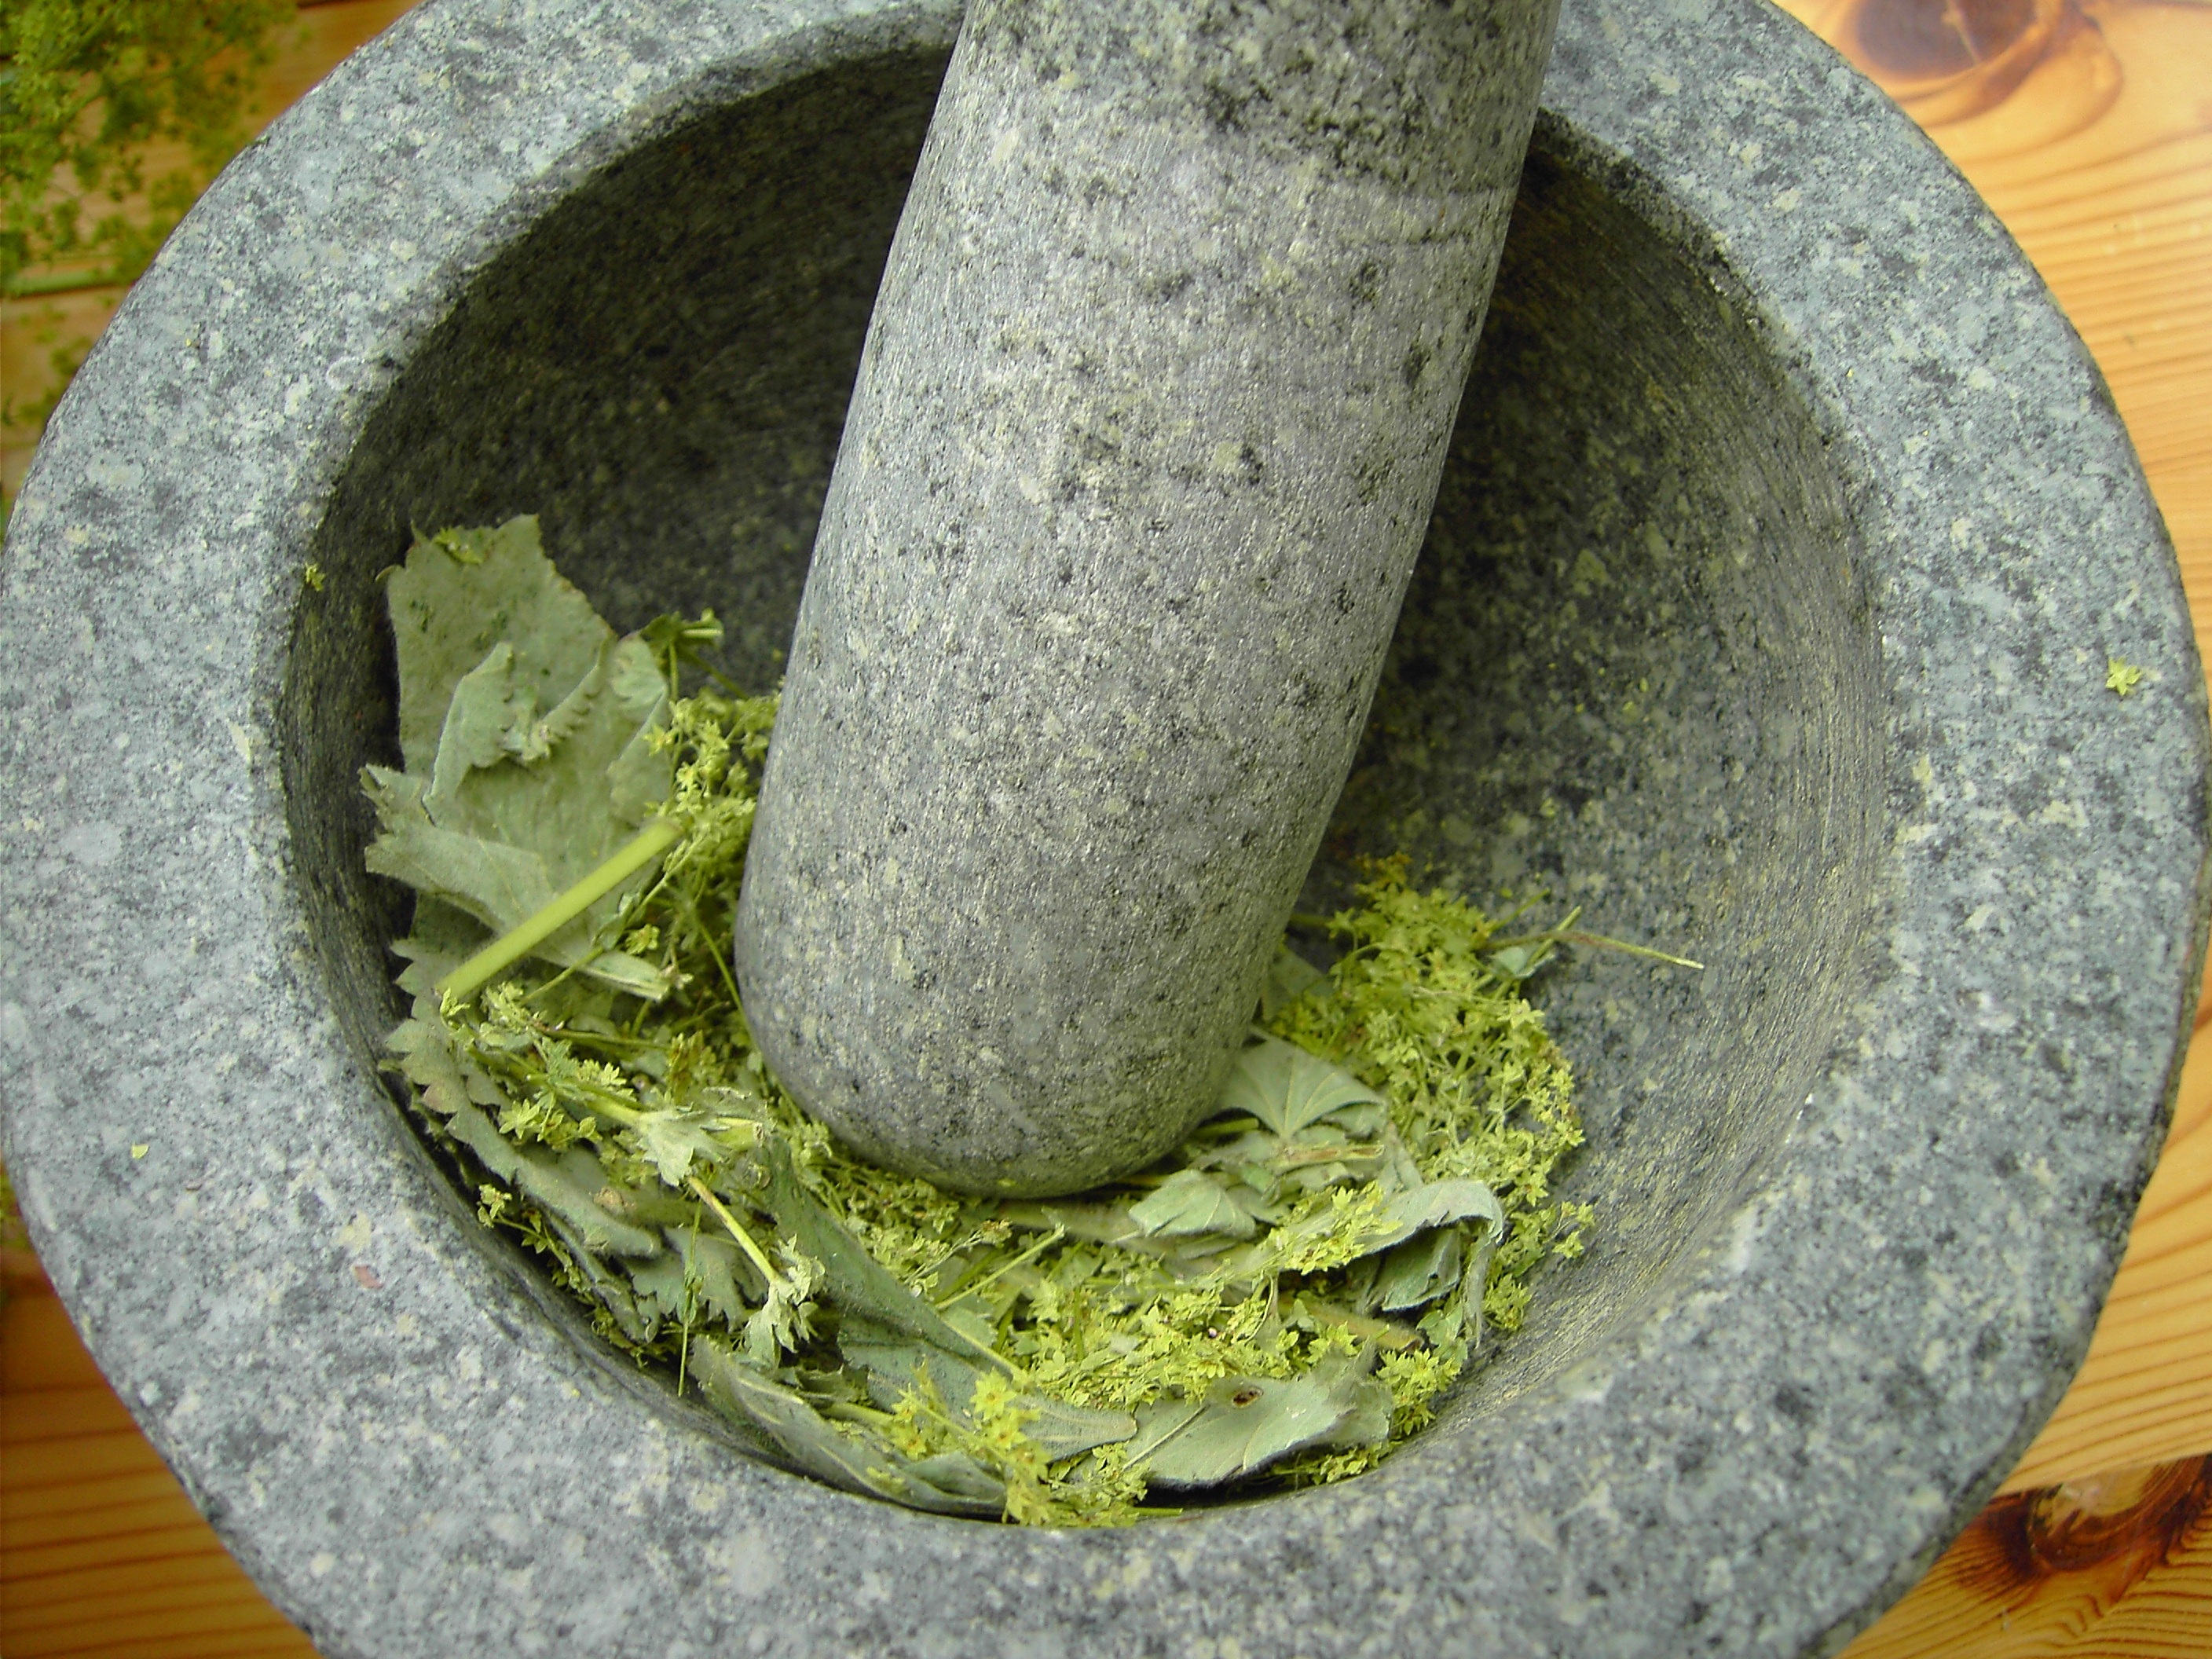
plant, leaf, dish, food, produce, vegetable, cuisine, mortar, alchemy, frauenmantel